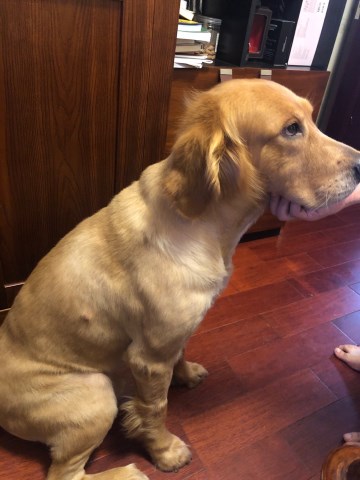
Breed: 5355-n000126-golden_retriever